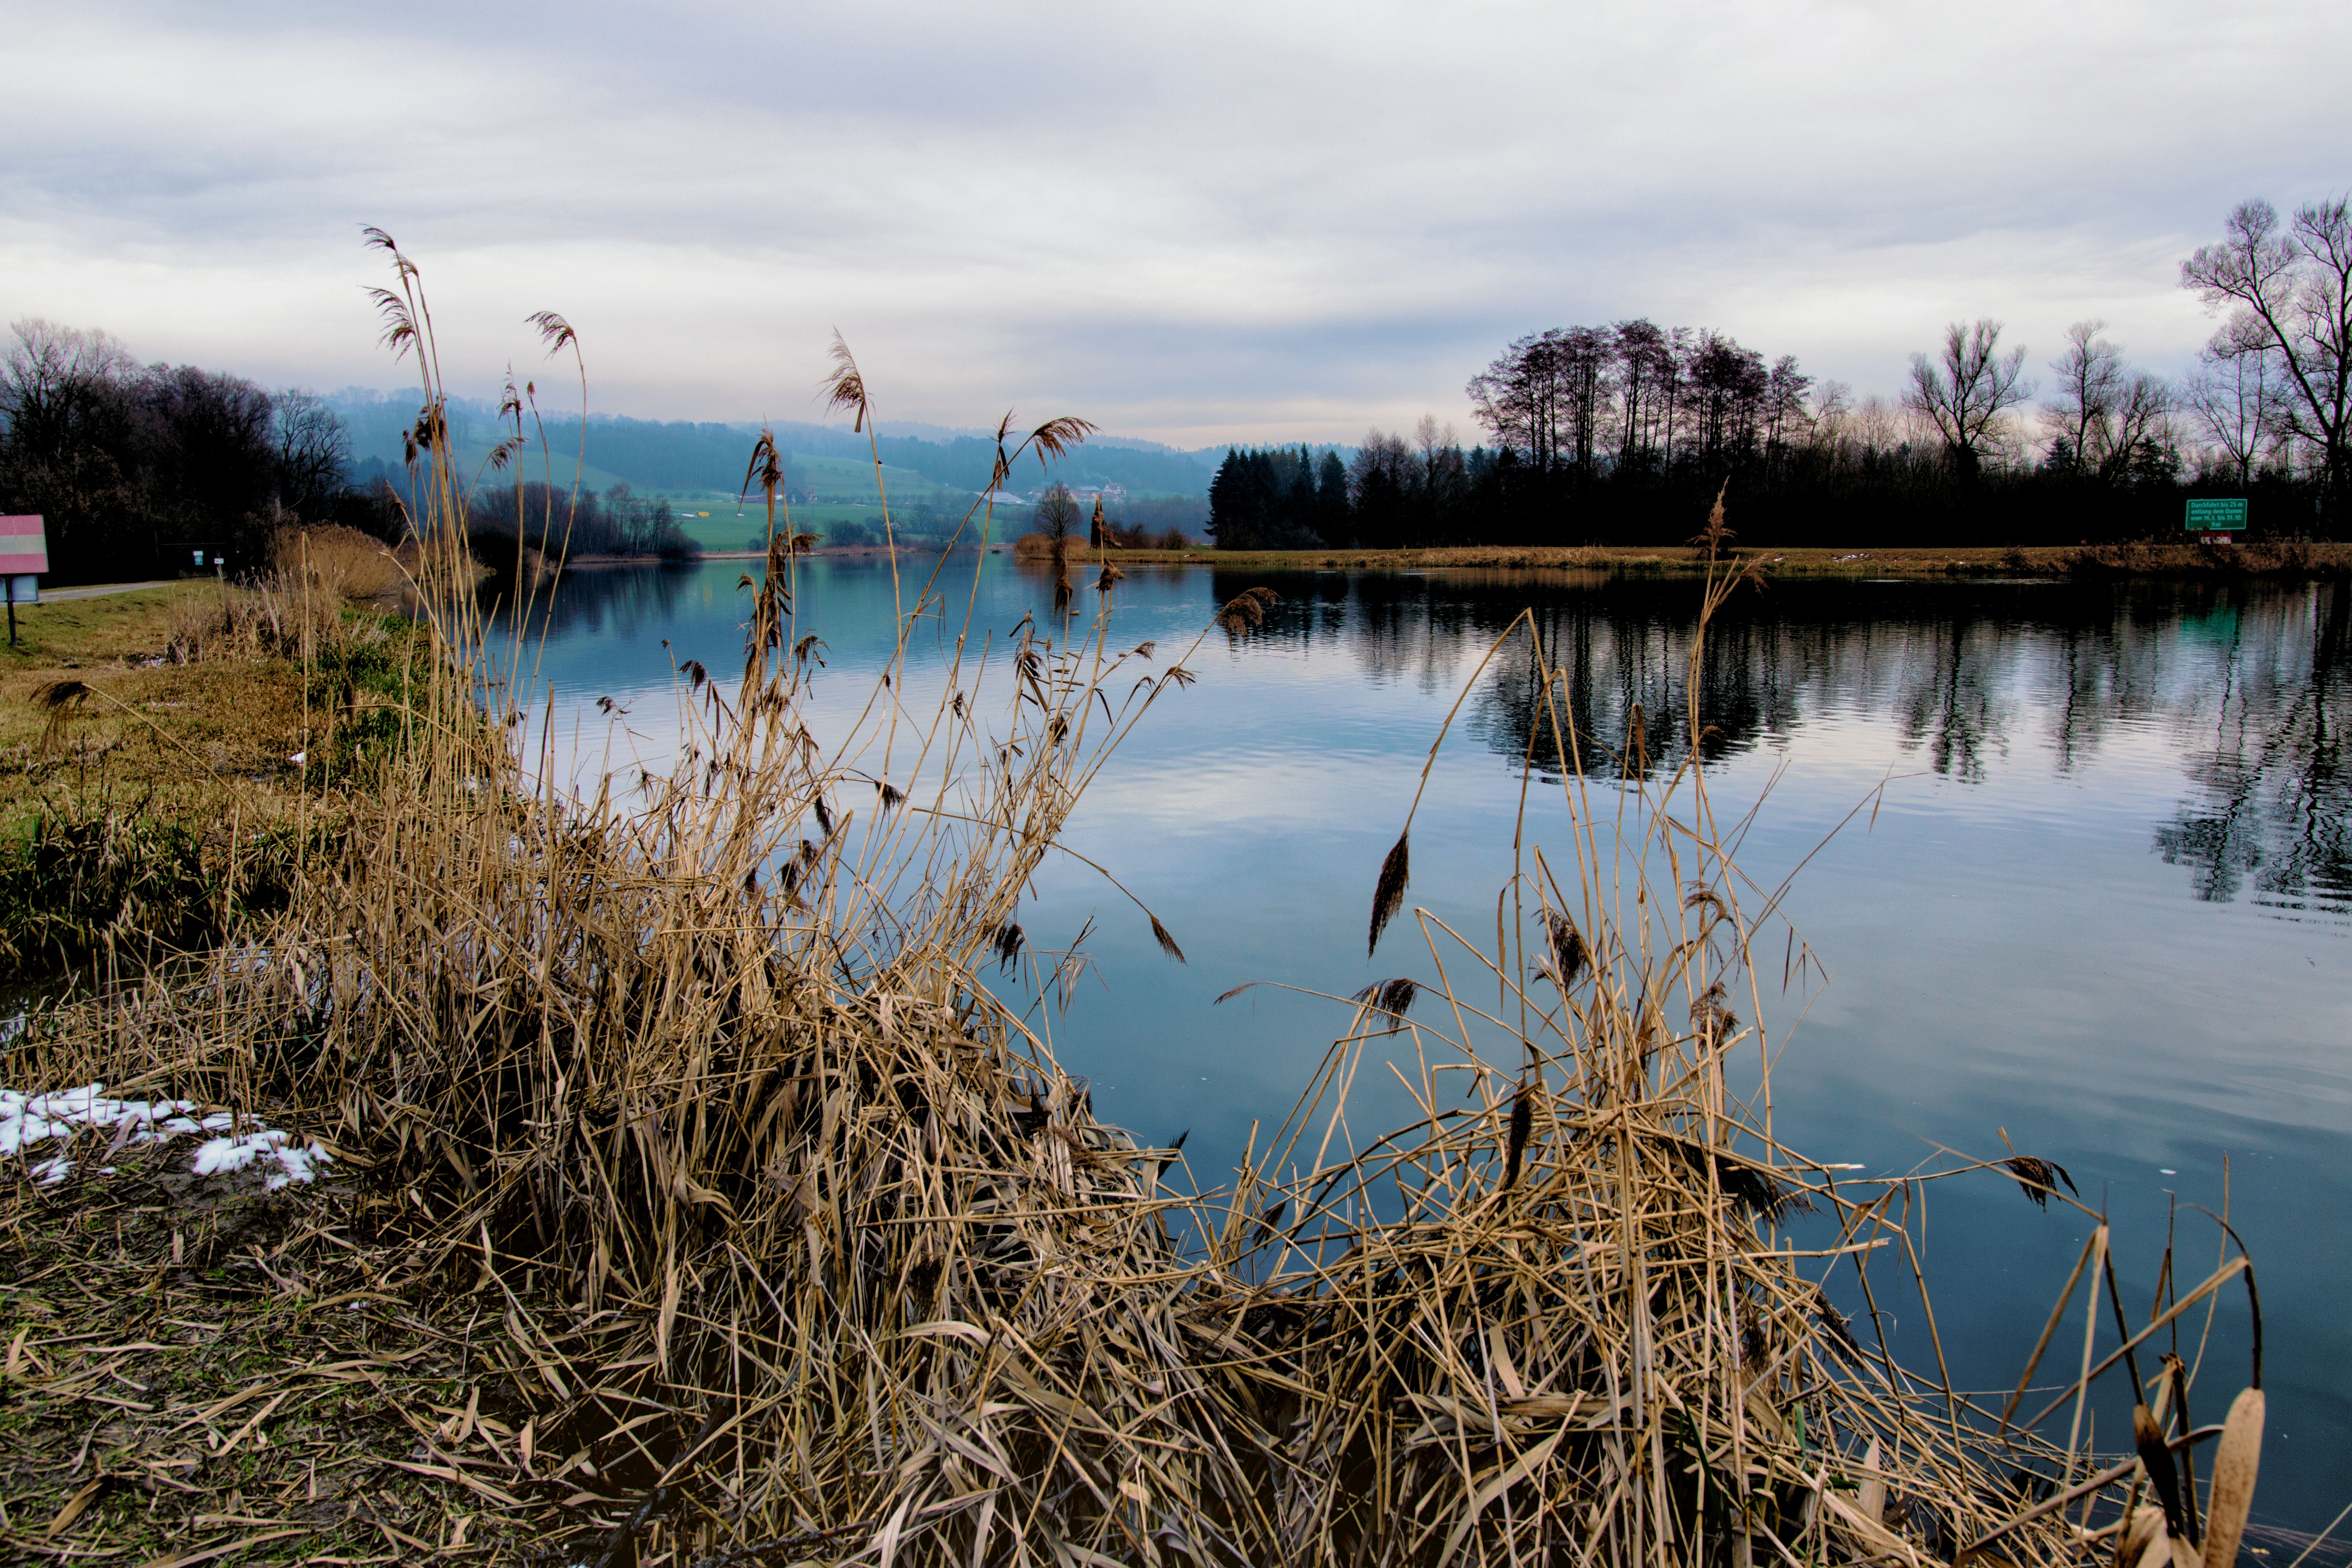
landscape, sea, tree, water, nature, grass, marsh, swamp, wilderness, plant, morning, shore, lake, river, pond, reflection, autumn, reservoir, season, body of water, wetland, habitat, loch, nature conservation, rural area, reuss, natural environment